1991–92 snooker world rankings

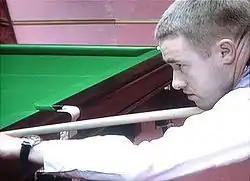
Stephen Hendry "(pictured in 2003)" retained top place in the ranking list.

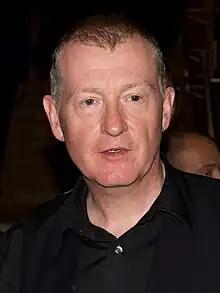
Steve Davis "(pictured in 2010)" was ranked second, keeping his place from the previous season.

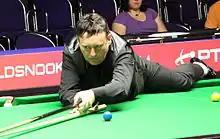
Jimmy White "(pictured in 2011)" moved up one place to third, overtaking John Parrott who had defeated him in the final of the 1991 World Snooker Championship.

The World Professional Billiards and Snooker Association (WPBSA), the governing body for professional snooker, first introduced a ranking system for professional players in 1976, with the aim of seeding players for the World Snooker Championship. The reigning champion would be automatically seeded first, the losing finalist from the previous year seeded second, and the other seedings based on the ranking list. Initially, the rankings were based on performances in the preceding three world championships. The 1983–84 snooker world rankings were the first to take tournaments other than the world championship into account and several additional tournaments were designated as ranking tournaments over the following years. The list for the 1986–87 snooker season was the first to only take account of results over two seasons and the rankings for 1991–92 were also based on results from the preceding two seasons. There were eighteen ranking events taken into consideration for the 1991–92 ranking list: ten in the 1989–90 snooker season and eight in the 1990–91 snooker season. The ranking list was published soon after the conclusion of the 1991 World Snooker Championship.